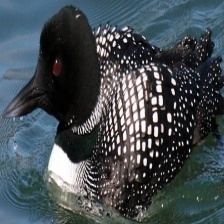
Species: COMMON LOON
Scientific name: GAVIA IMMER